Little Children (film)

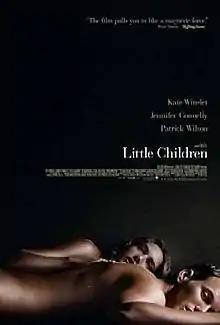
Theatrical release poster

Little Children is a 2006 satirical melodrama film directed by Todd Field, based on the 2004 novel by Tom Perrotta, who co-wrote the screenplay with Field. It follows Sarah Pierce (Kate Winslet), an unhappy housewife who has an affair with a married neighbor (Patrick Wilson). Also starring are Jennifer Connelly, Jackie Earle Haley, Noah Emmerich, Gregg Edelman, Phyllis Somerville, and Will Lyman.